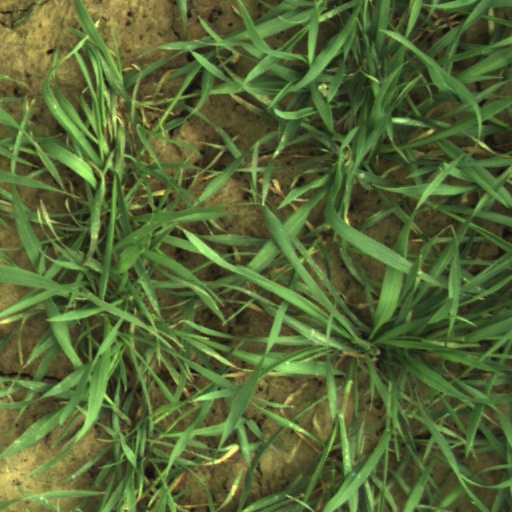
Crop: wheat